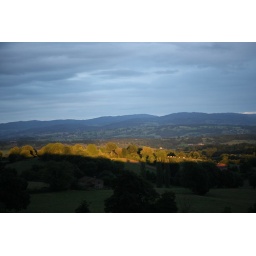
There was an incredible keyhole through the clouds and over the hill creating this funny light